Derrick Johnson

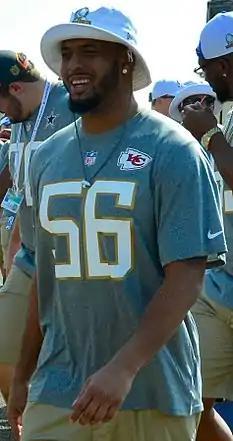
Johnson at the 2016 Pro Bowl

Derrick O'Hara Johnson (born November 22, 1982) is an American former professional football player who was a linebacker in the National Football League (NFL). He played college football for the Texas Longhorns, twice earning consensus All-American honors. He was selected by the Kansas City Chiefs in the first round of the 2005 NFL draft with the 15th overall pick. In his 13 seasons with the Chiefs, he made four Pro Bowls. He also played six games for the Oakland Raiders.